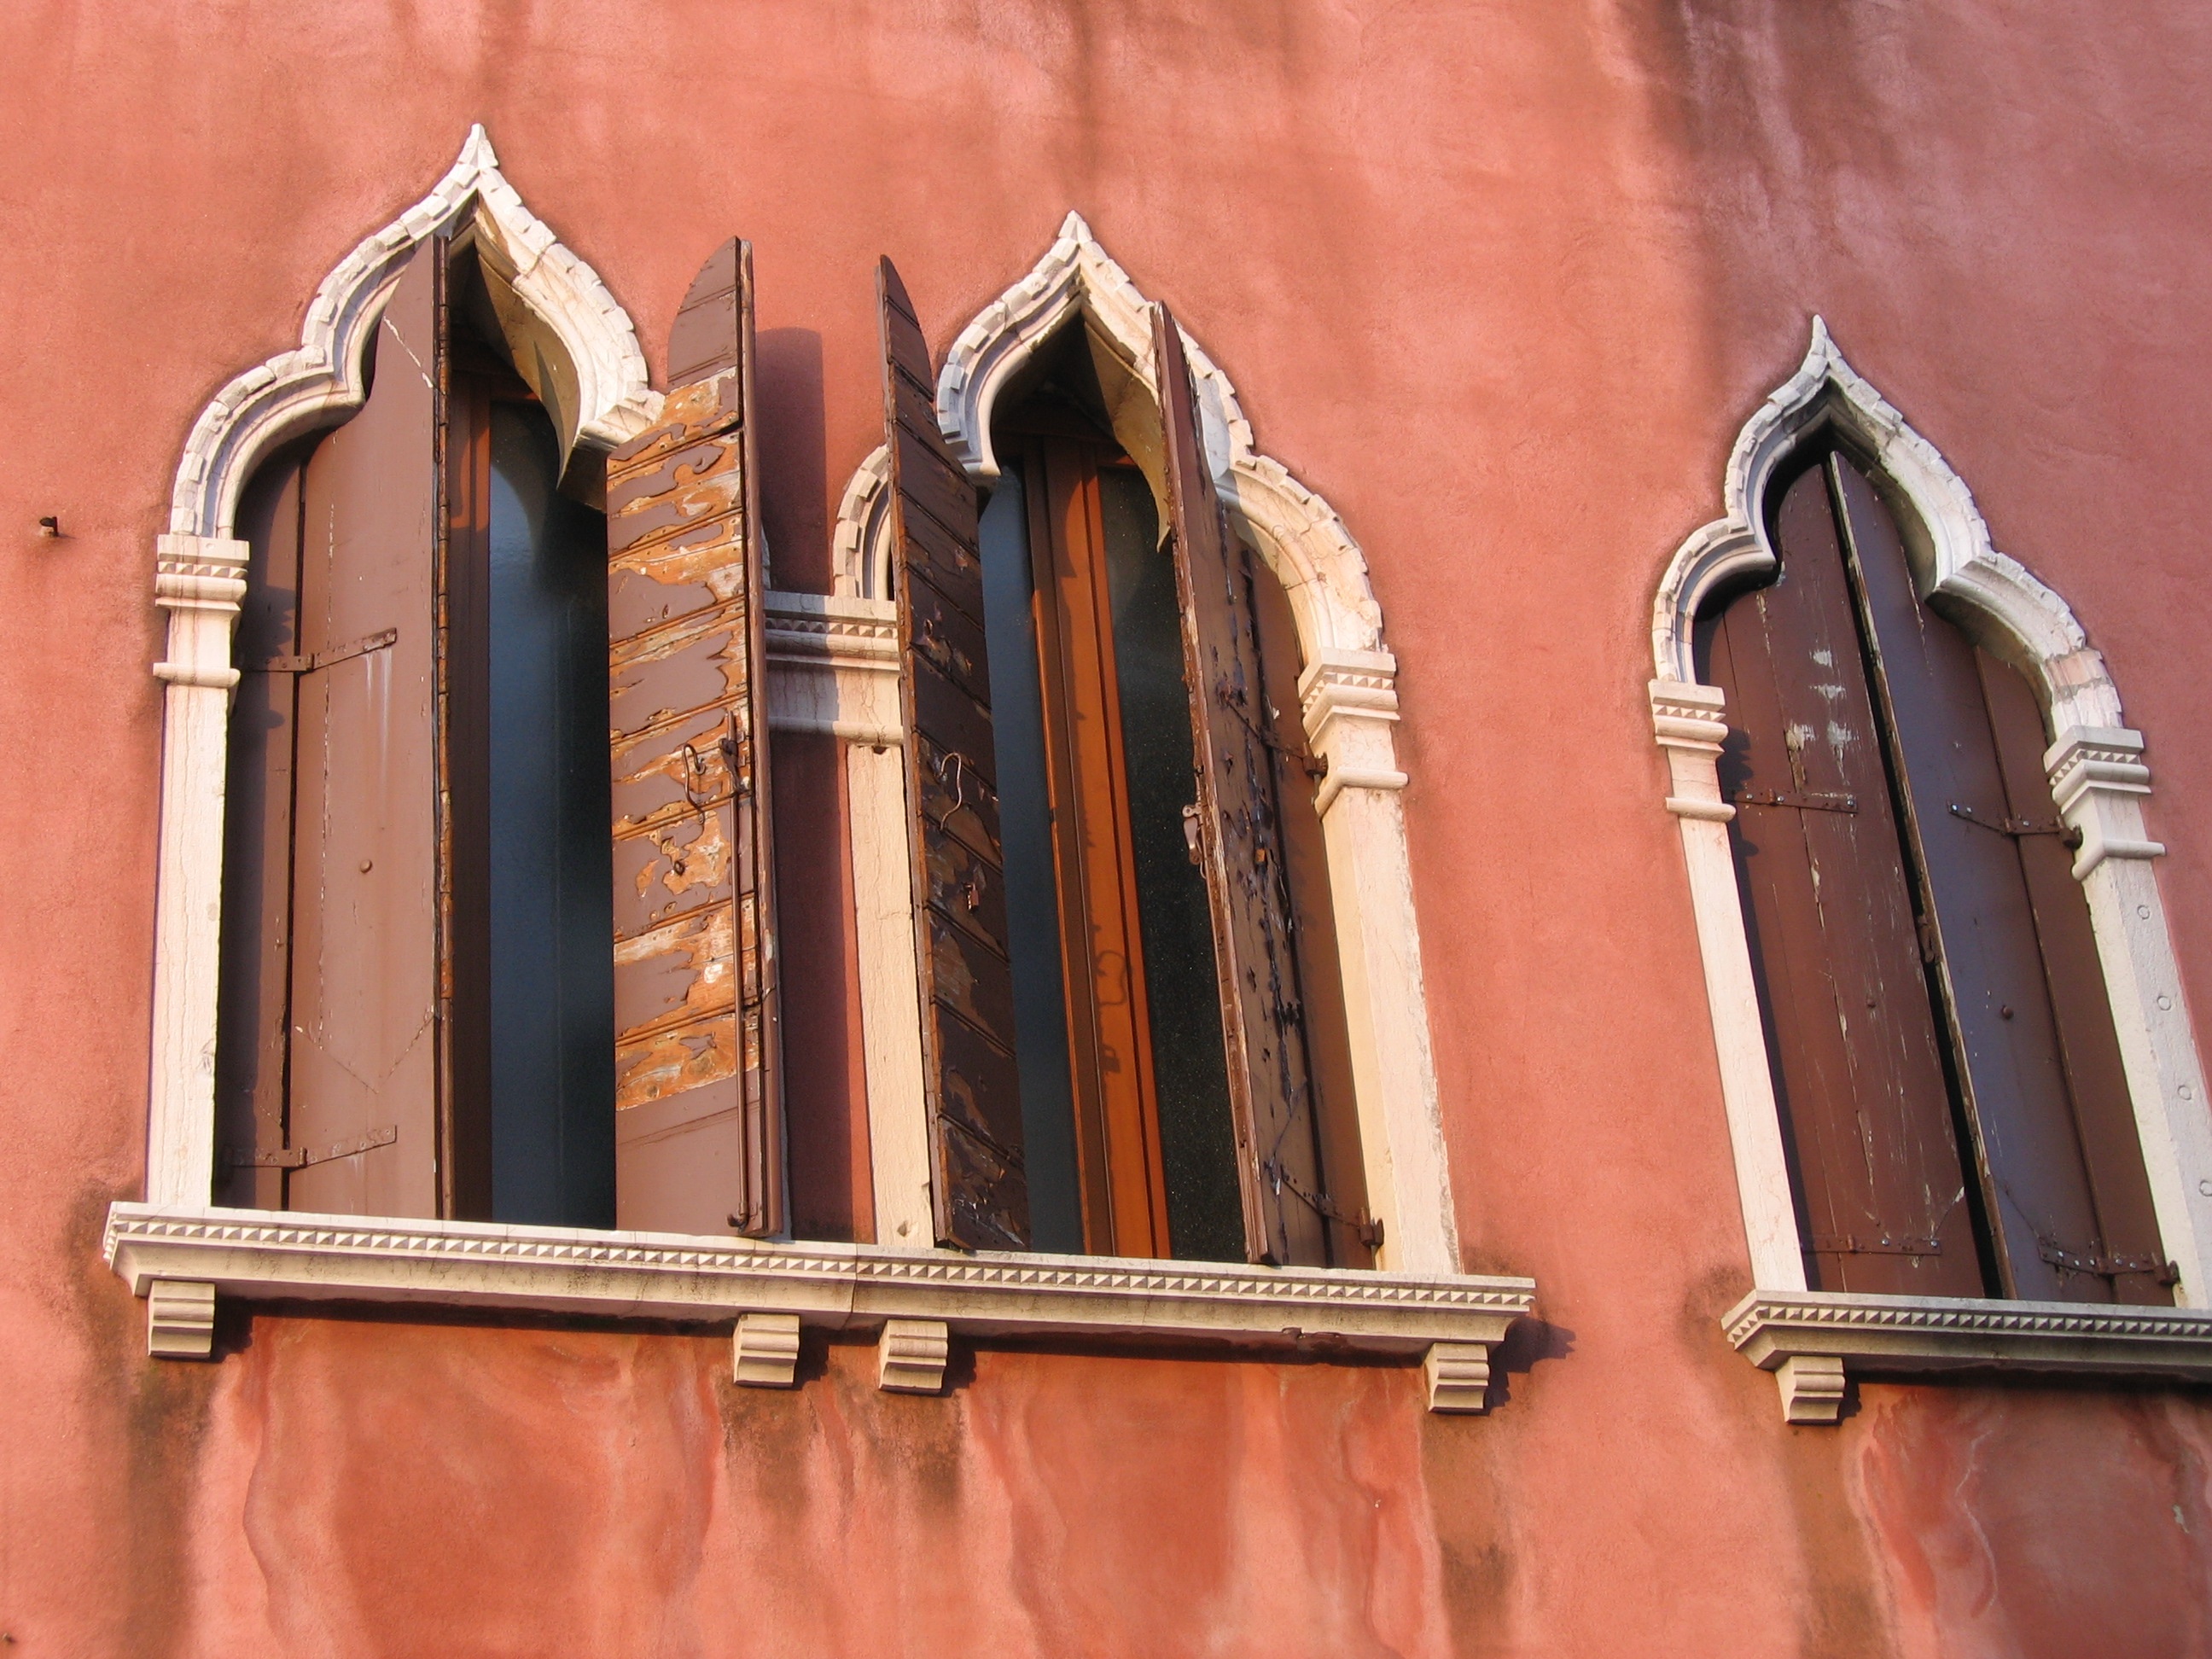
architecture, wood, window, old, wall, mediterranean, color, italy, facade, venice, historic, door, material, interior design, windows, iron, shape, venetian, ancient history